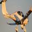
Label: airplane